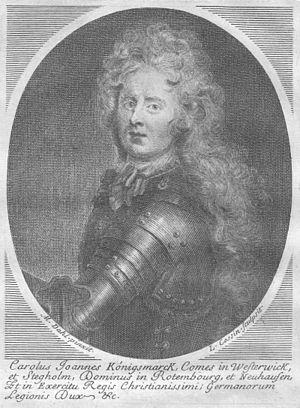
Charles-Jean comte de Kœnigsmark, né le 5 mai/15 mai 1659 à Nyborg sur l'île de Fionie, mort le 28 août 1686 en captivité à Napoli di Romania, aujourd'hui Nauplie, était un officier germano-suédois protestant et aventurier.